George Kneipp

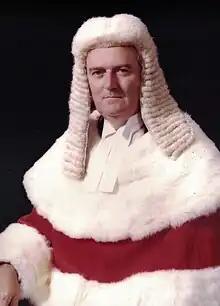
Sir George Kneipp

Sir Joseph Patrick George Kneipp (1922–1993) was a judge of the Supreme Court of Queensland in Townsville, Queensland, Australia from 1969 to 1992.